Pierre Casiraghi

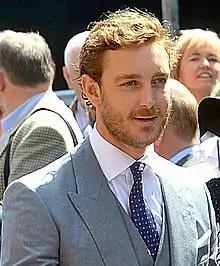
Casiraghi in 2017

Pierre Rainier Stefano Casiraghi (born 5 September 1987) is the younger son and youngest of three children of Caroline, Princess of Hanover, and her second husband, Stefano Casiraghi. He is the maternal-line grandson of Rainier III, Prince of Monaco, and American actress Grace Kelly. Casiraghi is eighth in the line of succession to the Monegasque throne, following his twin cousins Hereditary Prince Jacques and Princess Gabriella, his mother, his brother Andrea, nephews Alexandre and Maximilian Casiraghi and niece India Casiraghi.